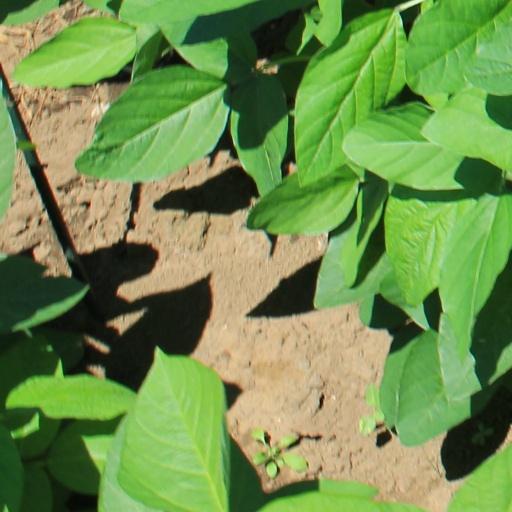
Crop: soybean